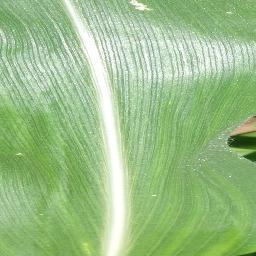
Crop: corn
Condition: (maize)_healthy